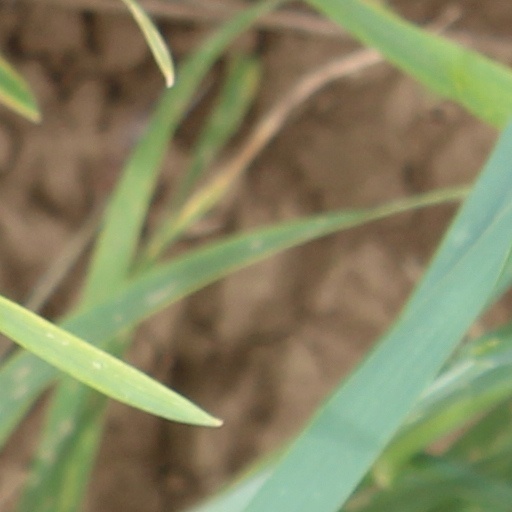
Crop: wheat